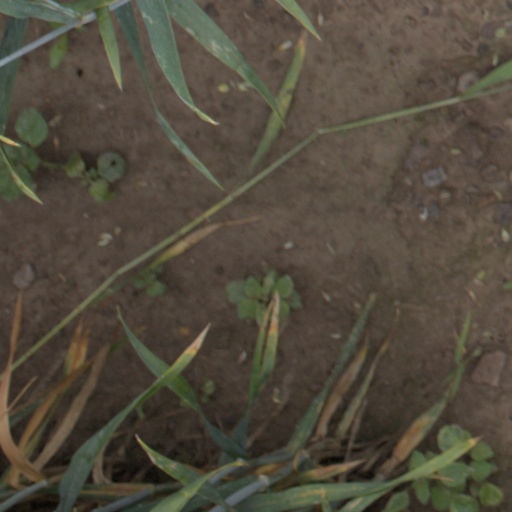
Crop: wheat